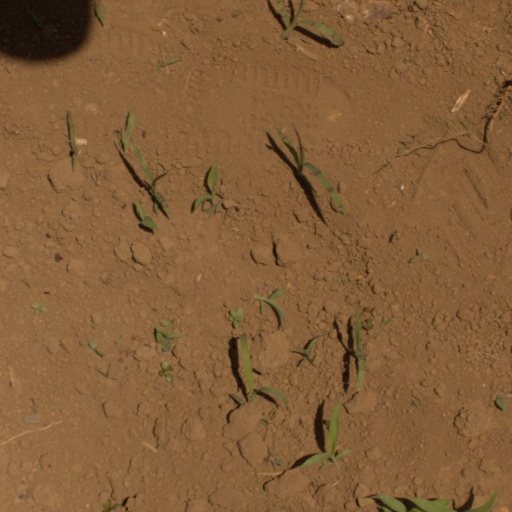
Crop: Jerusalem artichoke